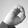
ASL letter: O